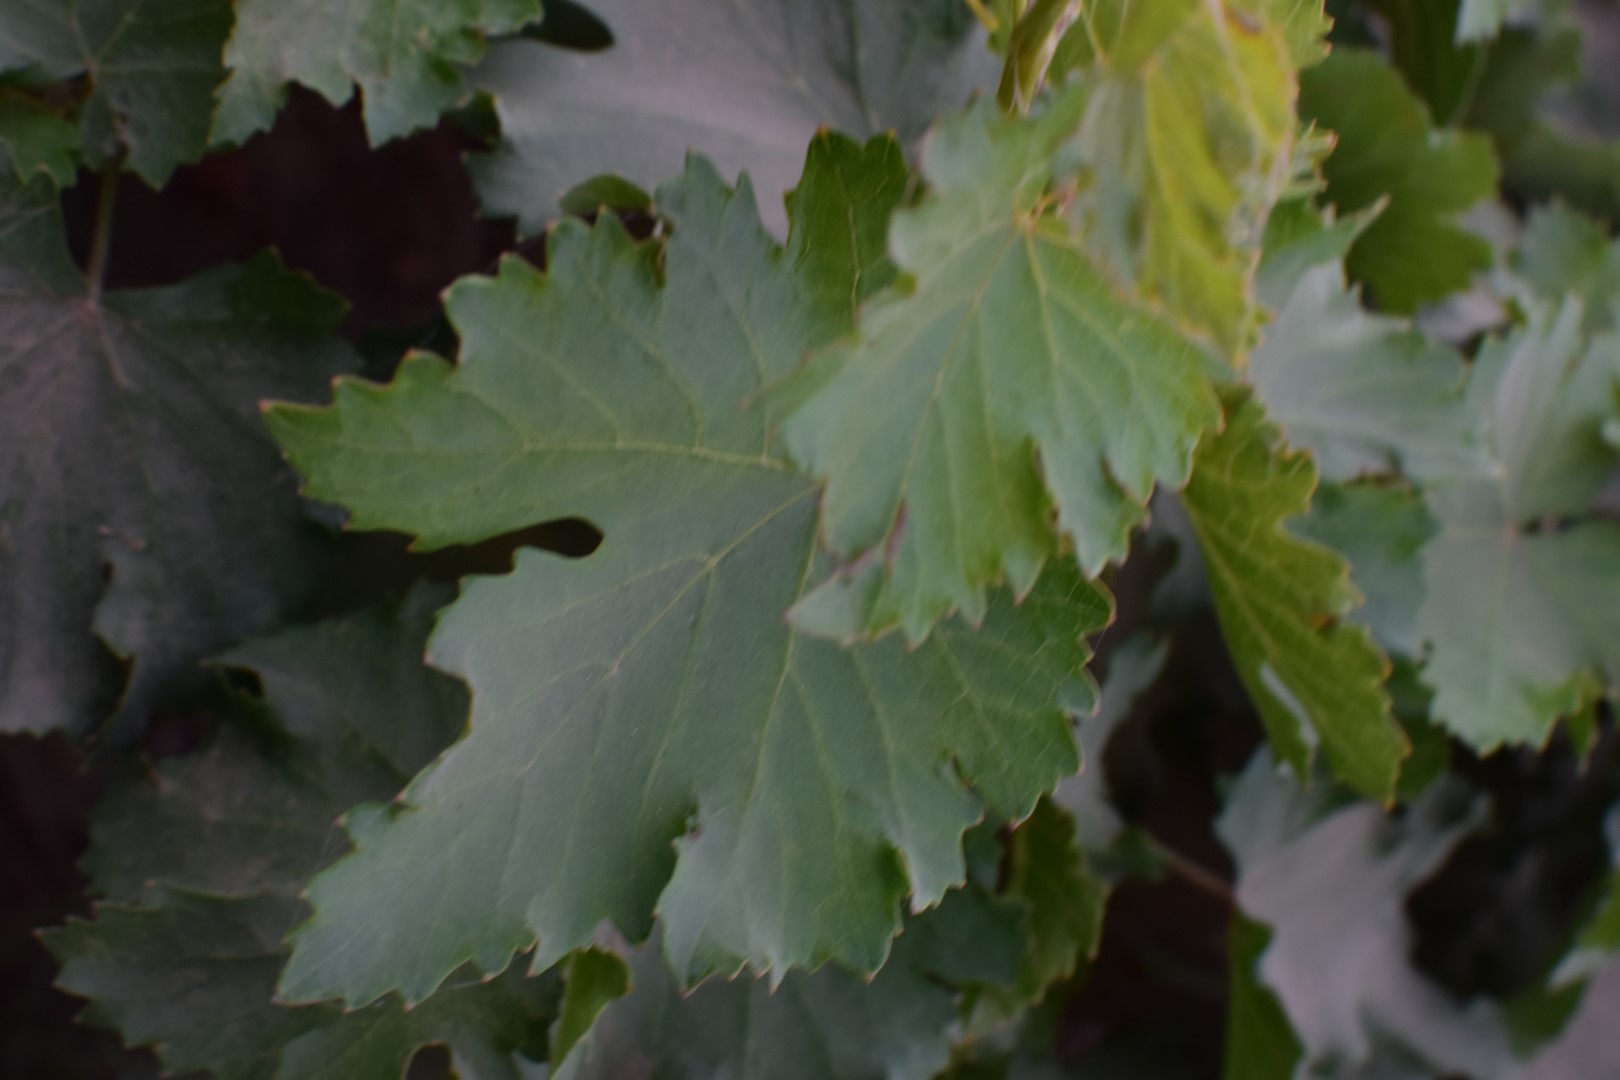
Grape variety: Kamali